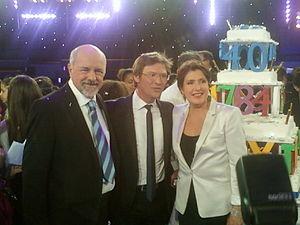
Laurent Romejko, né le 27 décembre 1963 à Meulan-en-Yvelines, est un animateur de télévision français.
Arielle Boulin-Prat, née le 23 octobre 1953 à Saint-Germain-en-Laye, est une animatrice de télévision française et actrice.
Bertrand Renard, né le 28 avril 1955 à Paris, est un animateur de télévision et écrivain français.
Des Chiffres et des Lettres est un jeu télévisé français diffusé sur France 3 du lundi au vendredi à 16 h 10.